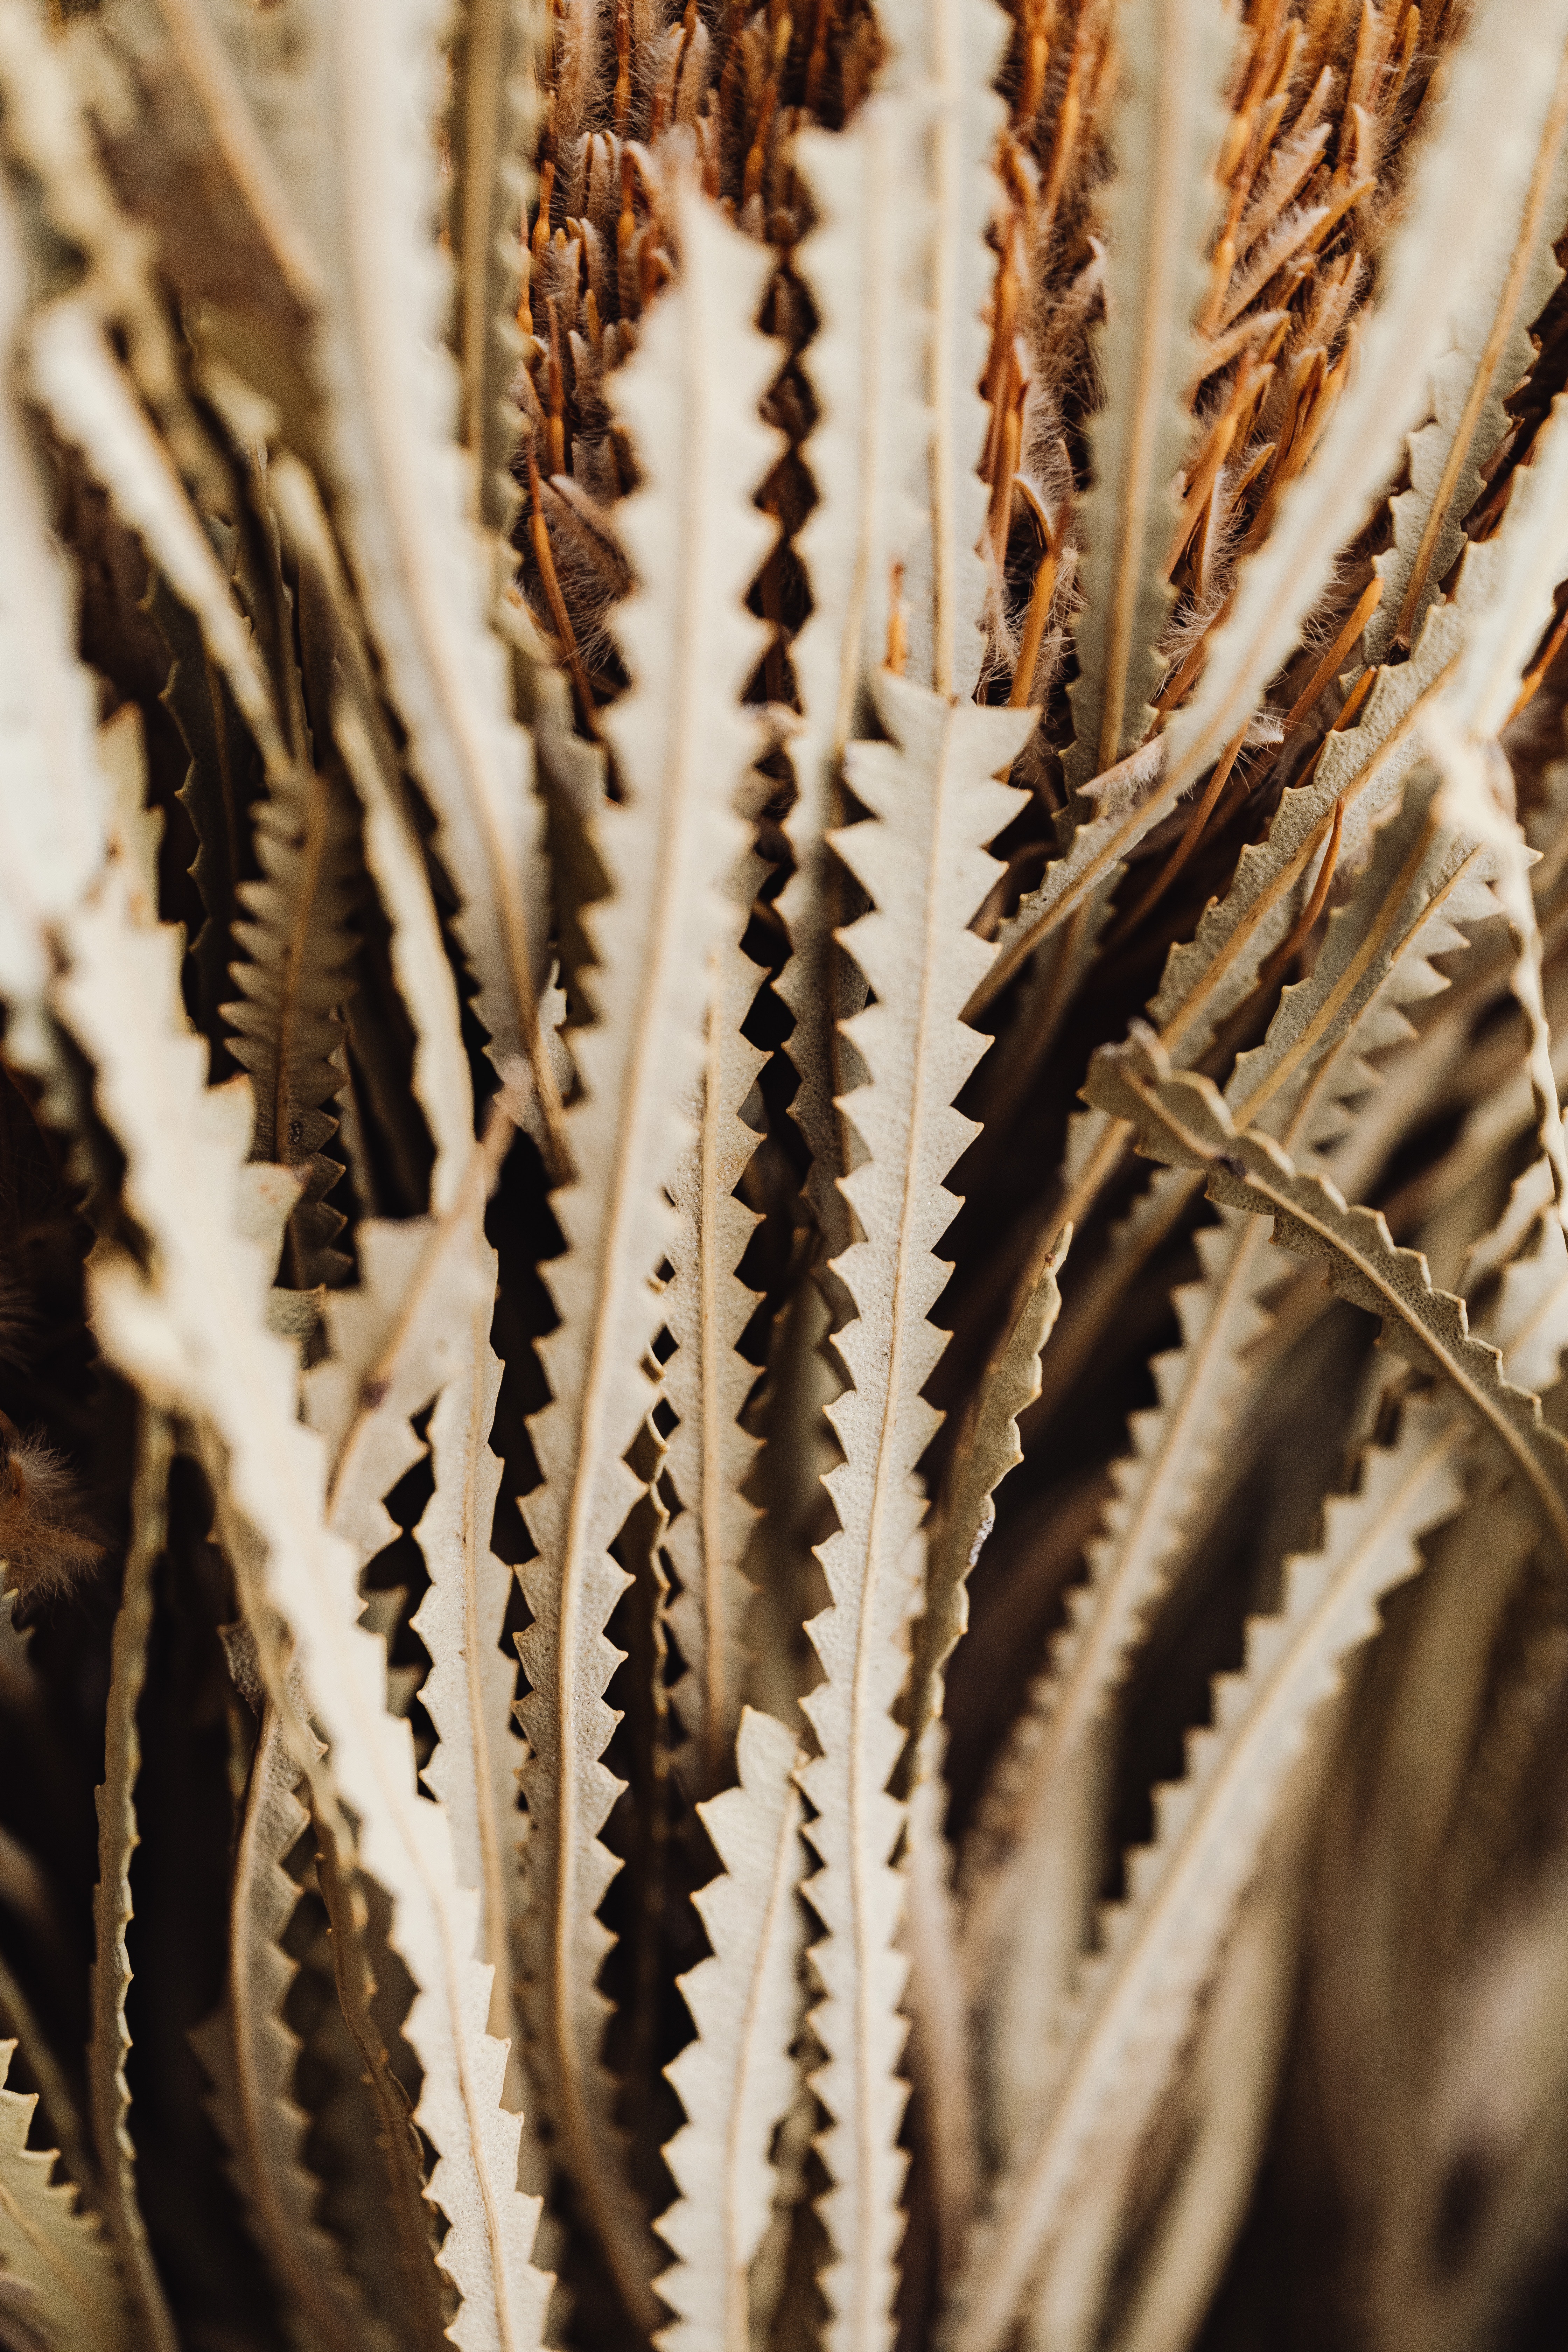
natural, brown, terrestrial plant, botany, close up, symmetry, macro photography, thorns, spines, and prickles, perennial plant, aloe